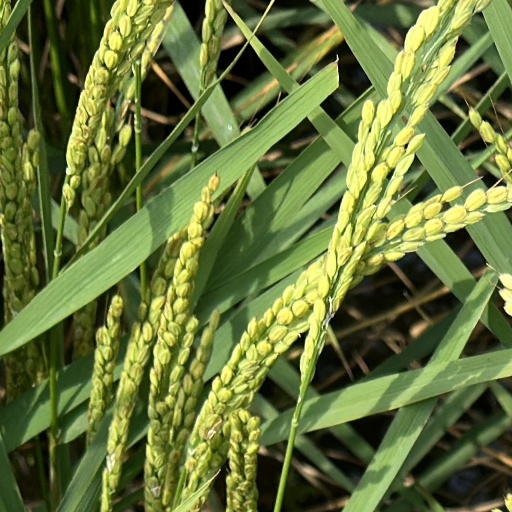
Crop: rice